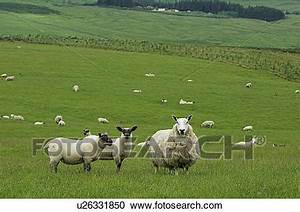
Label: sheep